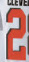
Number: 2